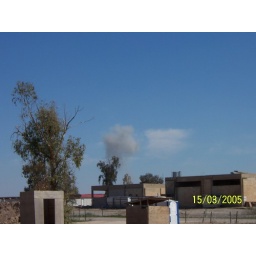
dark cloud above second tree out, is controlled IED blast